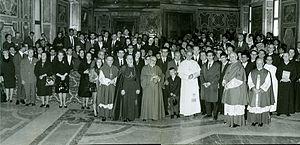
1965 est une année commune commençant un vendredi.